Smelt (fish)

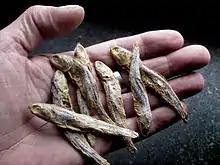
Dried smelt

Smelt is popular in Japan, as the species "Sprinchus lanceolatus", and is generally served grilled, called "shishamo", especially when full of eggs.